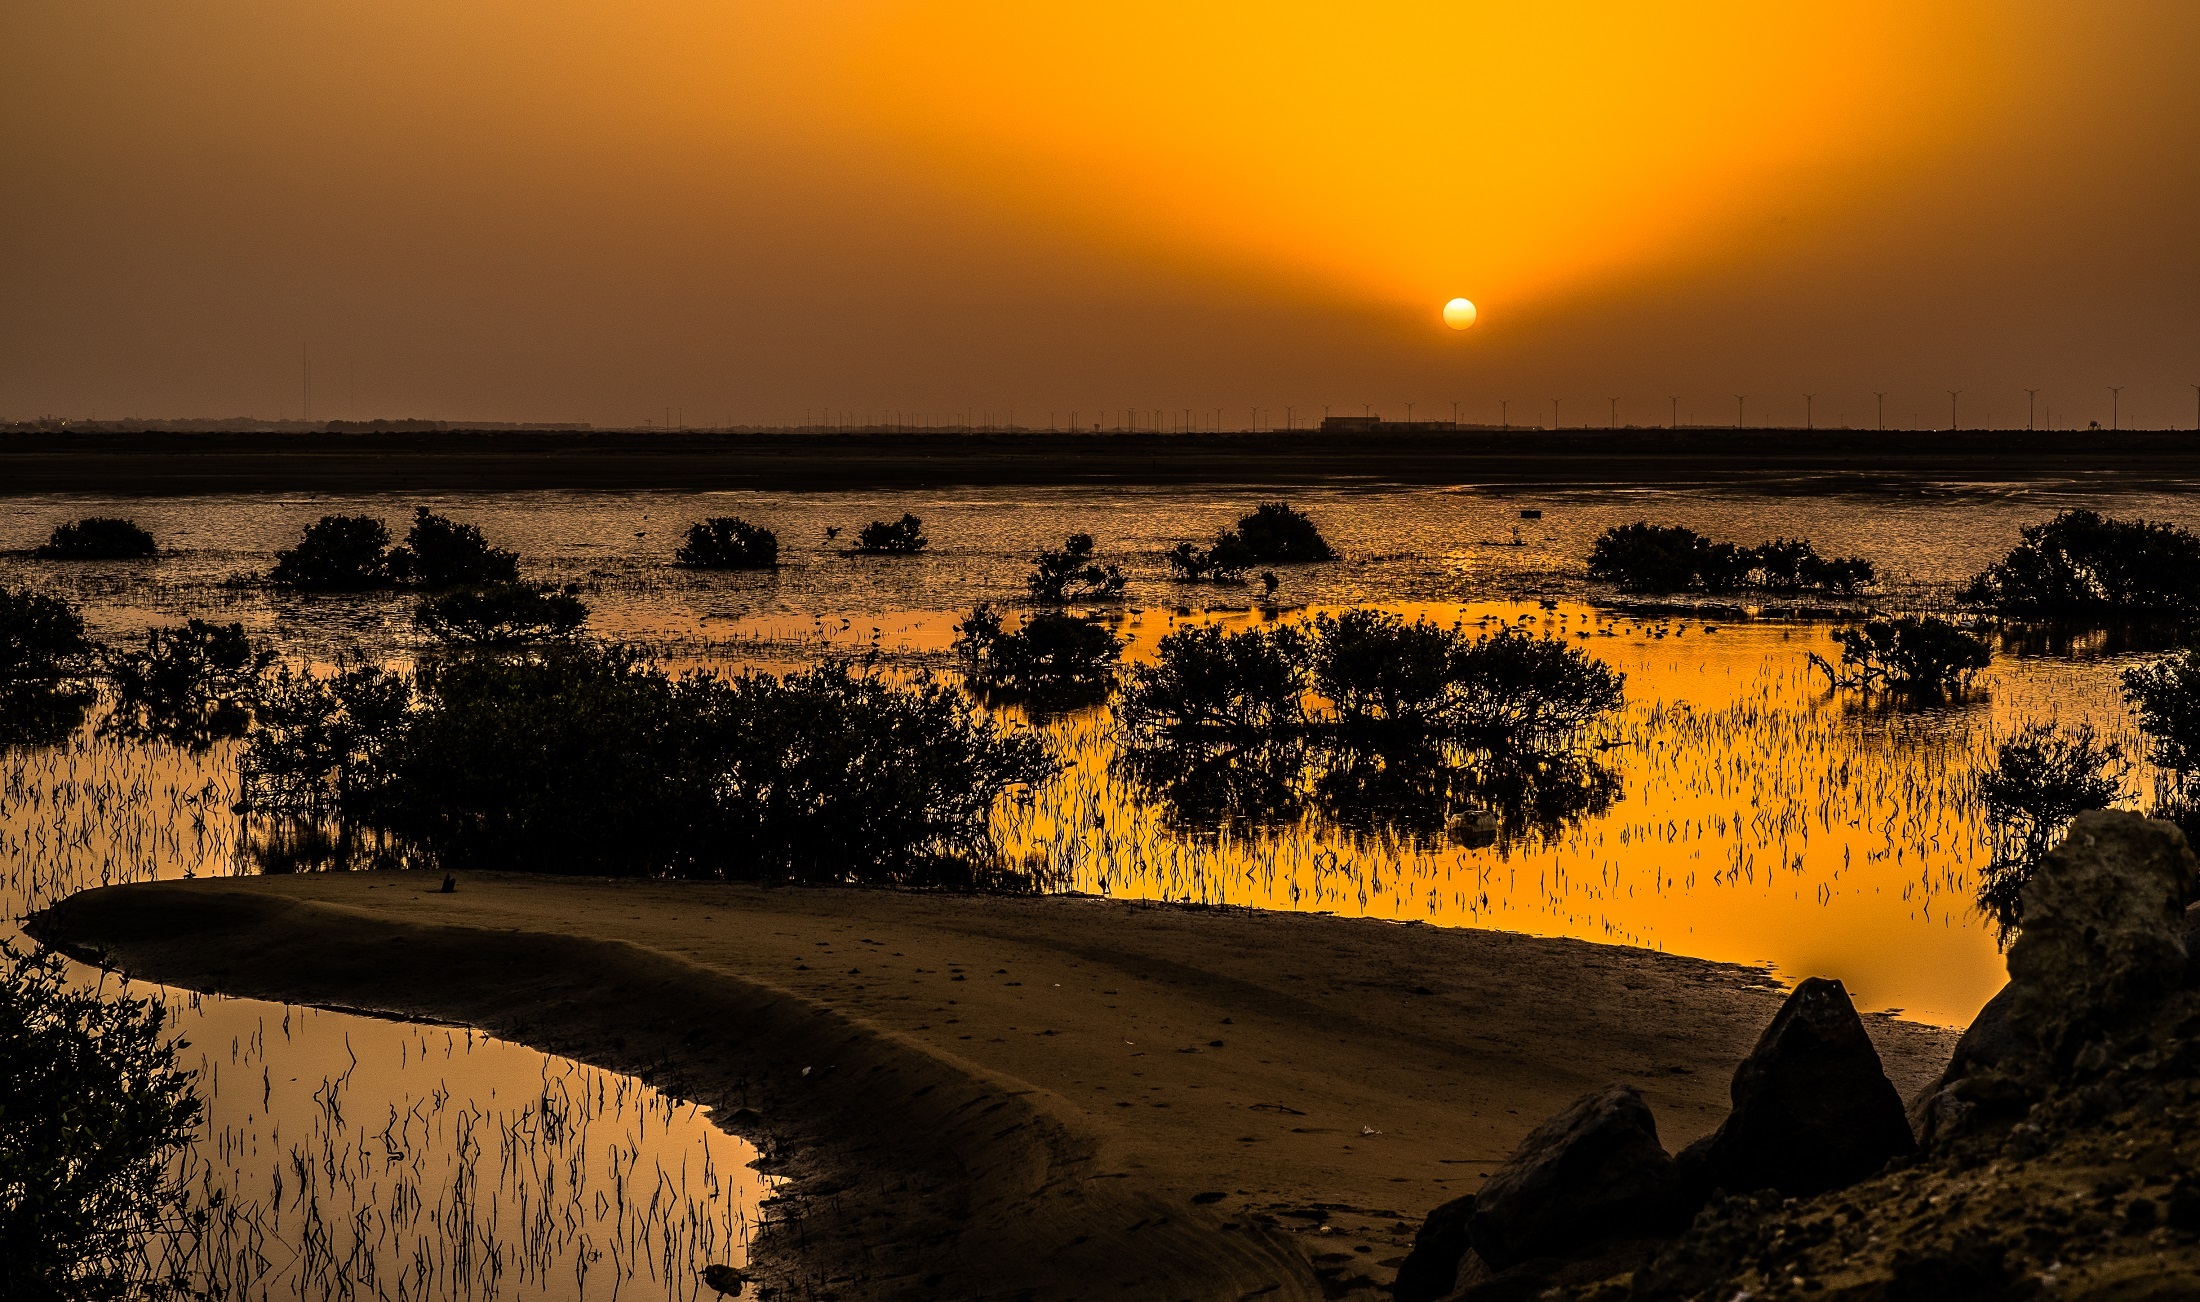
beach, landscape, sea, coast, water, ocean, horizon, cloud, sky, sun, sunrise, sunset, sunlight, morning, shore, wave, dawn, panorama, dusk, evening, orange, reflection, scenic, outdoors, orb, afterglow, atmospheric phenomenon